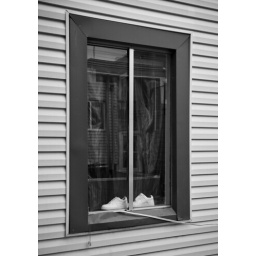
white nikes in my brother's neighbor's window